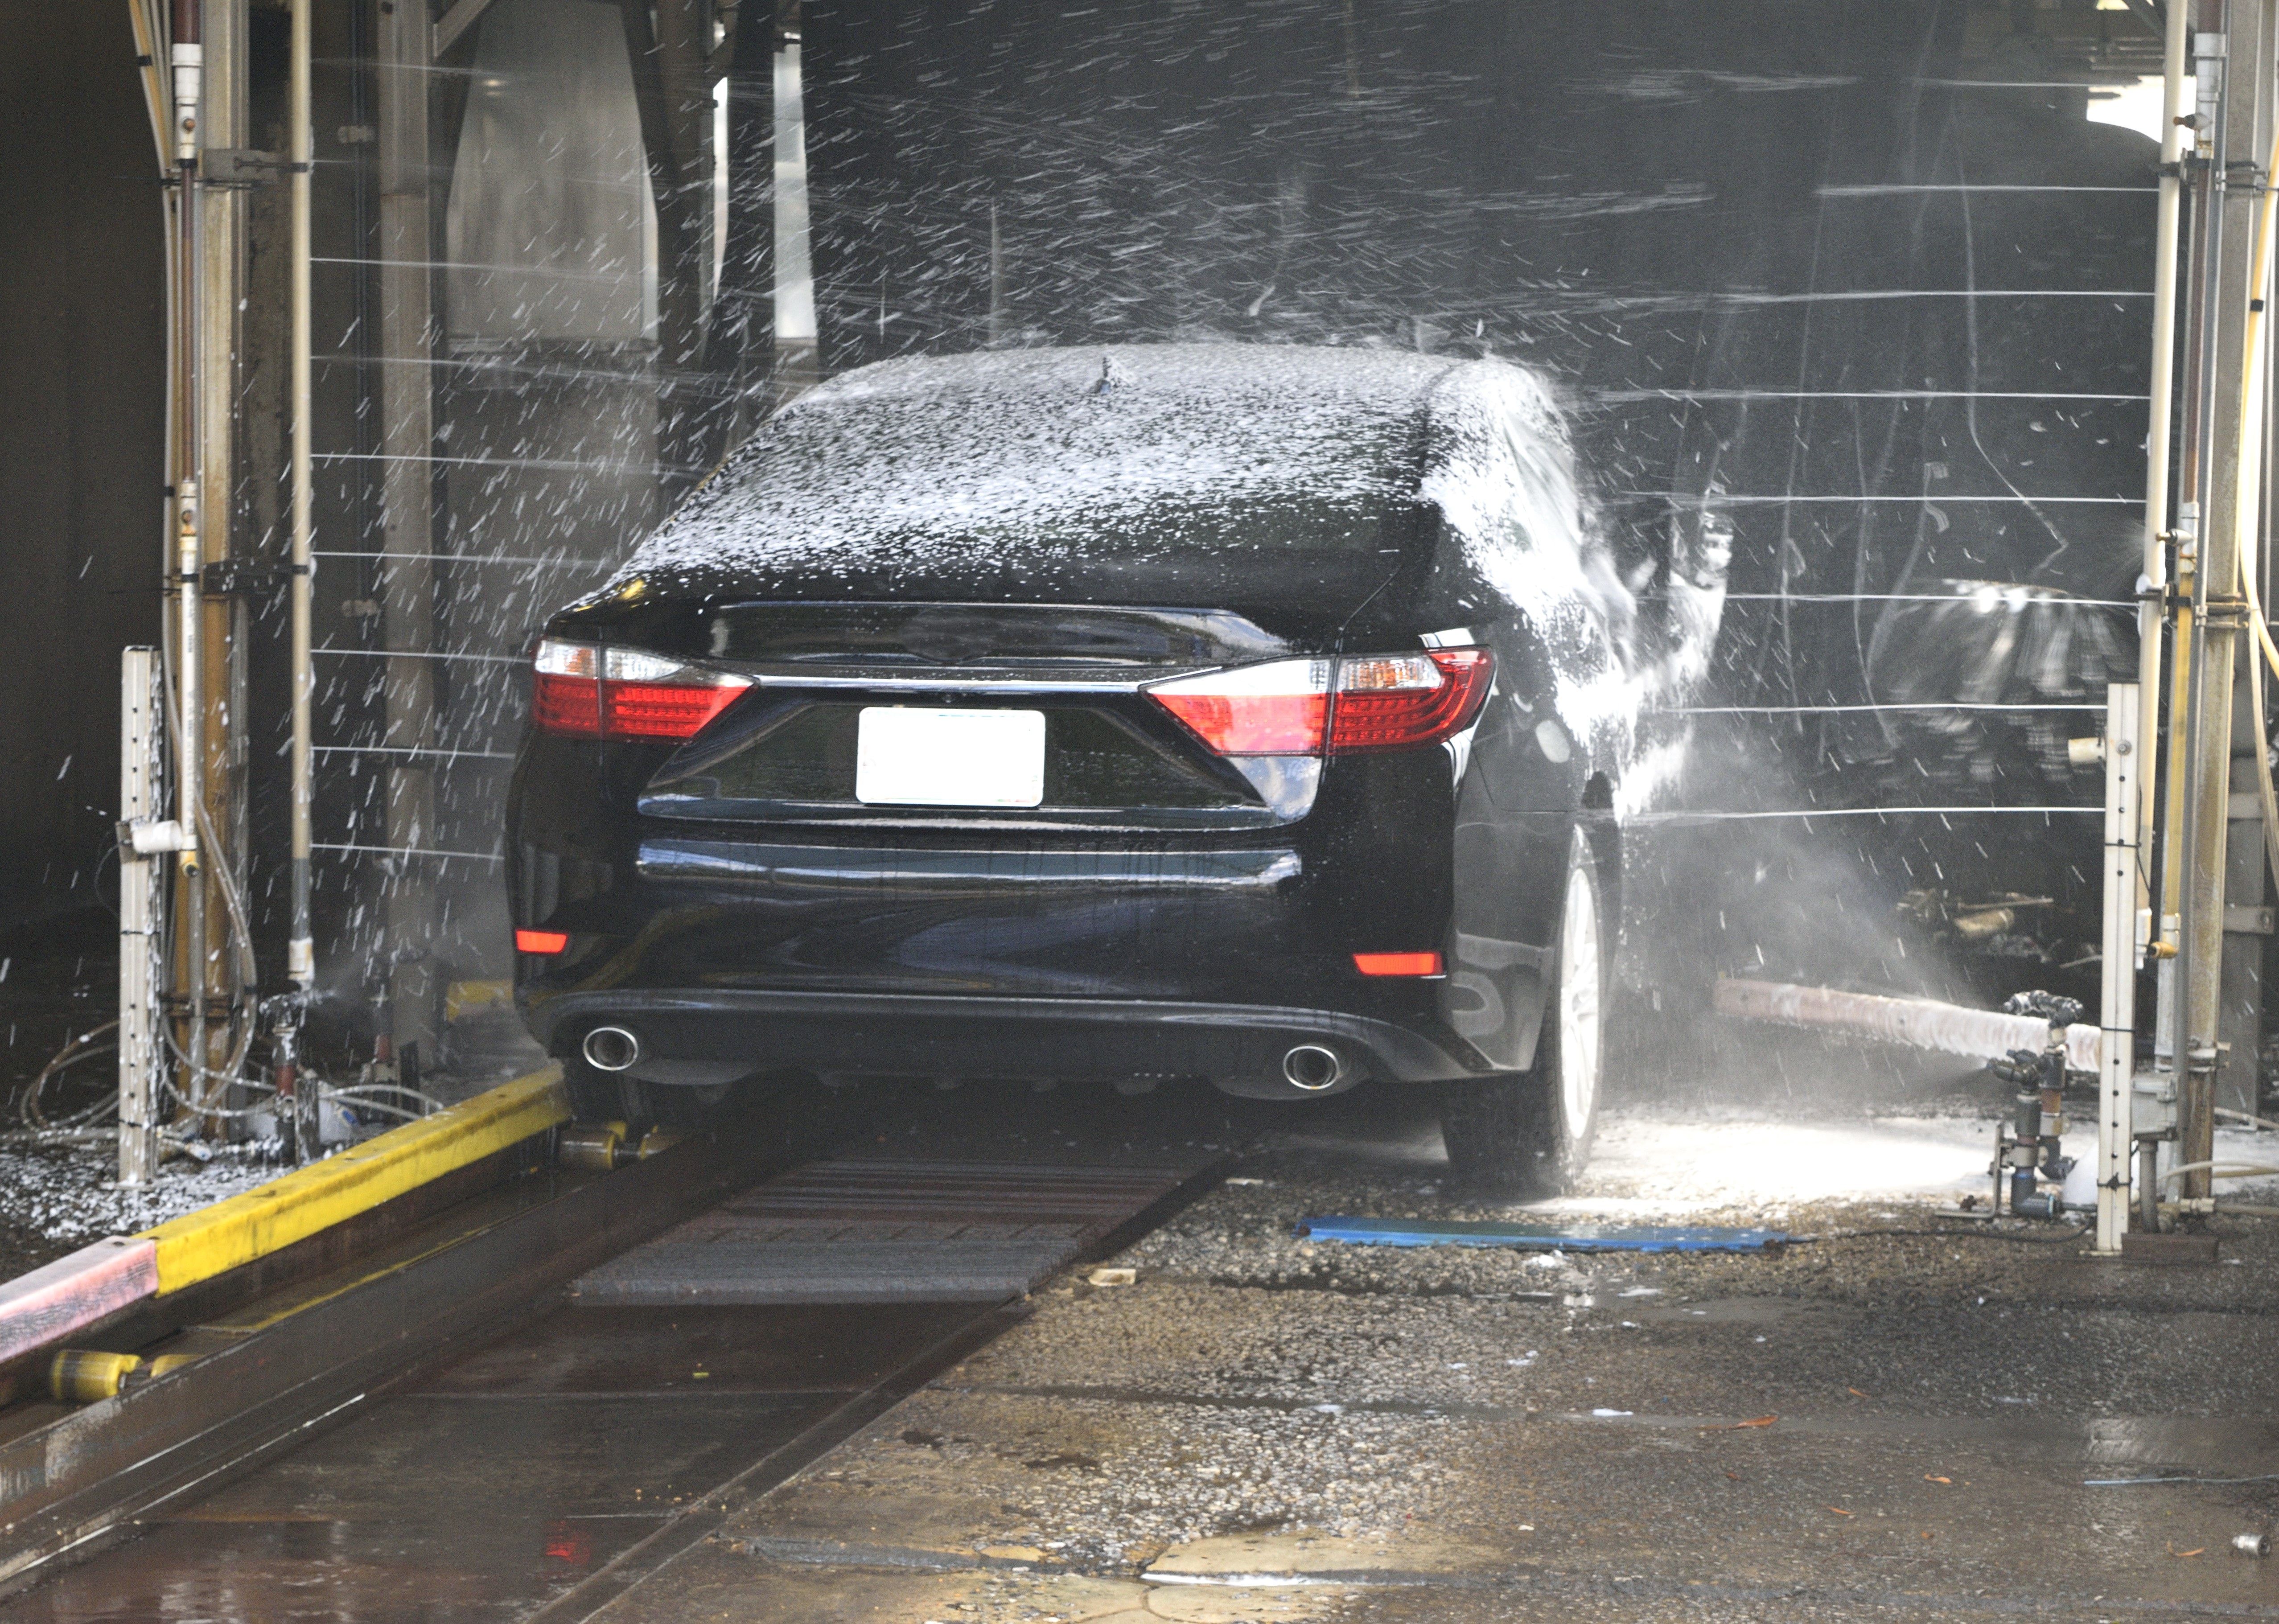
work, water, car, wheel, automobile, window, parking, foam, transportation, transport, vehicle, symbol, shine, spray, washing, clean, wash, auto, machine, industry, business, tire, sponge, bumper, soap, drops, cleaning, job, service, carwash, shower, wax, car wash, sport utility vehicle, automobile make, automotive exterior